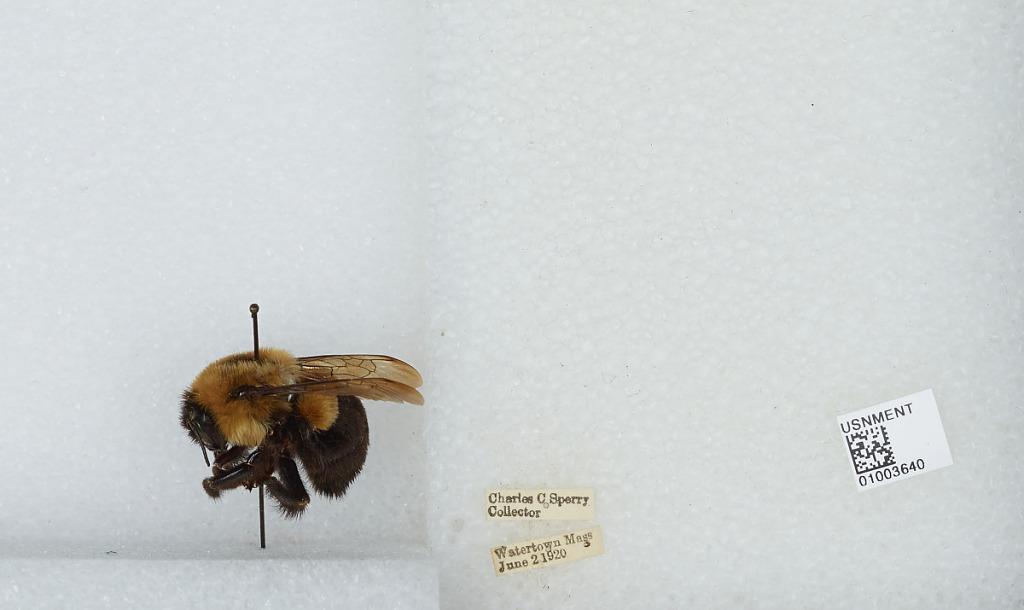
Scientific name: Bombus (Pyrobombus) impatiens Cresson
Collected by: C. Sperry
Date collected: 1920-6-2
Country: United States
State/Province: Massachusetts
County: Middlesex
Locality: Watertown
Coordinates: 42.3709, -71.1828